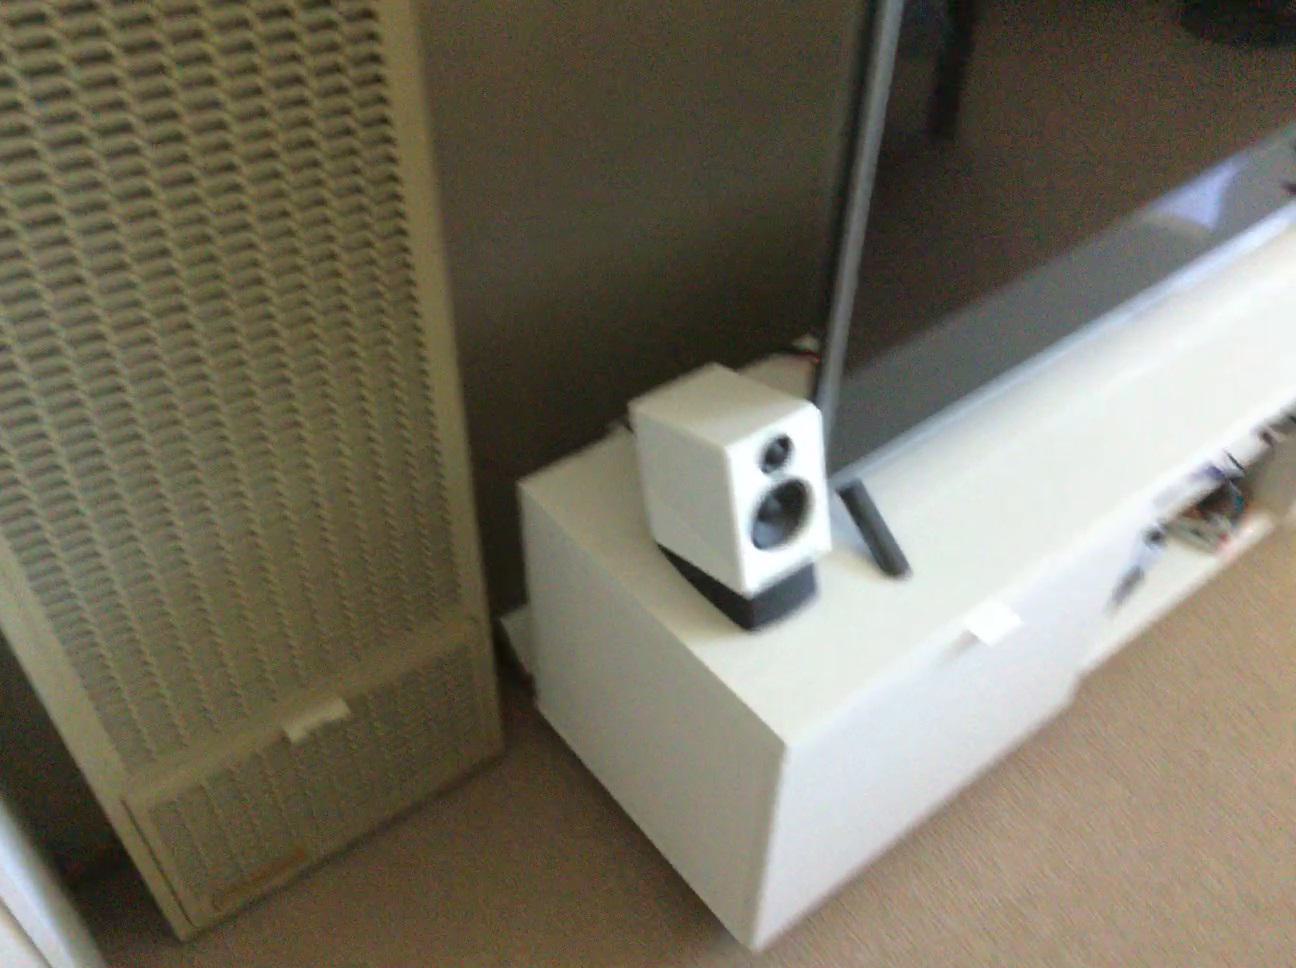
Question: In the image, there is the speaker. Pinpoint several points within the vacant space situated behind the speaker from the object's perspective. Your final answer should be formatted as a list of tuples, i.e. [(x1, y1), ...], where each tuple contains the x and y coordinates of a point satisfying the conditions above. The coordinates should be between 0 and 1, indicating the normalized pixel locations of the points.
Answer: [(0.536, 0.270), (0.501, 0.238), (0.525, 0.341), (0.487, 0.303), (0.452, 0.268), (0.471, 0.378), (0.435, 0.337), (0.402, 0.300), (0.415, 0.416), (0.380, 0.374), (0.349, 0.334), (0.356, 0.459), (0.323, 0.412), (0.292, 0.370), (0.327, 0.557), (0.292, 0.502), (0.262, 0.452), (0.234, 0.407), (0.293, 0.674), (0.258, 0.608), (0.226, 0.549), (0.198, 0.495), (0.171, 0.446), (0.216, 0.733), (0.184, 0.662), (0.155, 0.598), (0.129, 0.541), (0.133, 0.798), (0.105, 0.720), (0.079, 0.651)]